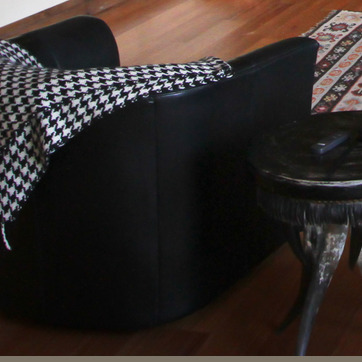
Material: leather